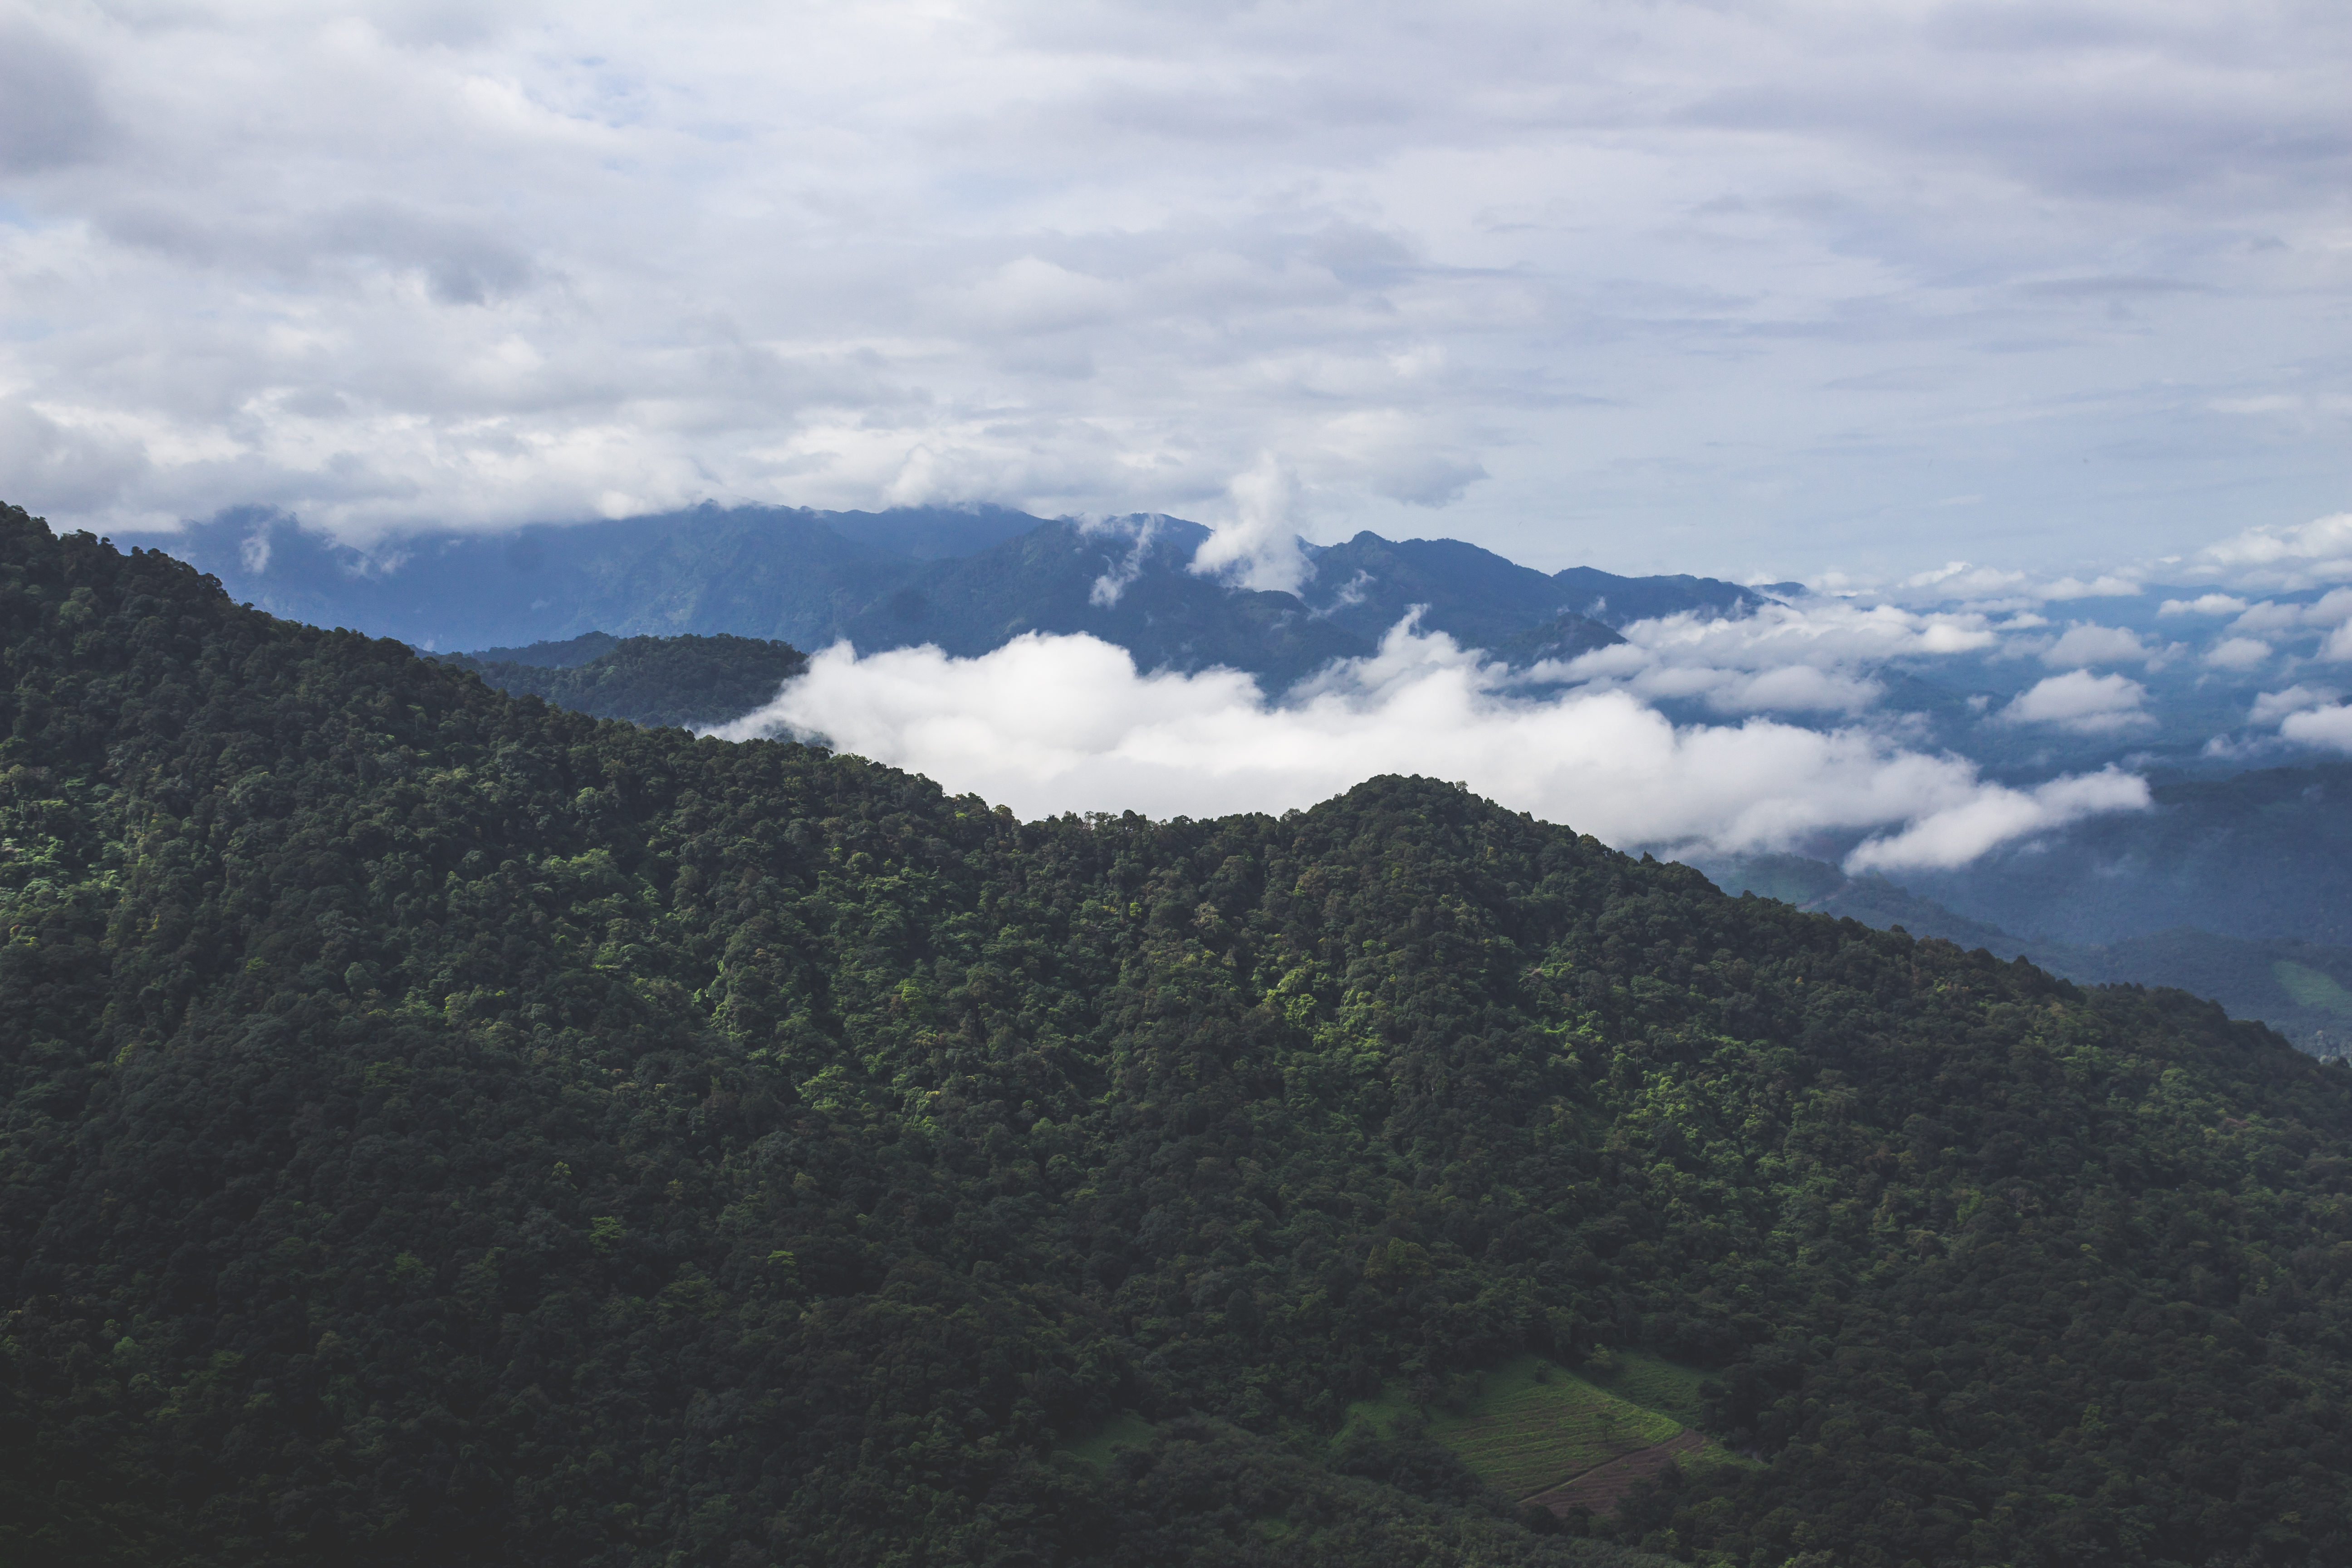
background, beautiful, beautiful view, beauty, blue, blue sky, calming, cloud, cloud cover, clouds sky, environment, fog, fog forest, foggy, foggy landscape, foggy mountains, forest, forest background, forest landscape, forest trees, grass, green, green mountain, high, hiking, hill, landscape, mountain, mountain landscape, mountain range, mountain top, natural, natural beauty, nature, nature background, outdoor, park, peak, rock, scenery, scenic, sky, summer, tall, tourism, travel, tree, valley, view, white, mountainous landforms, ridge, highland, wilderness, hill station, mount scenery, geological phenomenon, meteorological phenomenon, fell, cumulus, terrain, national park, summit, escarpment, plateau, massif